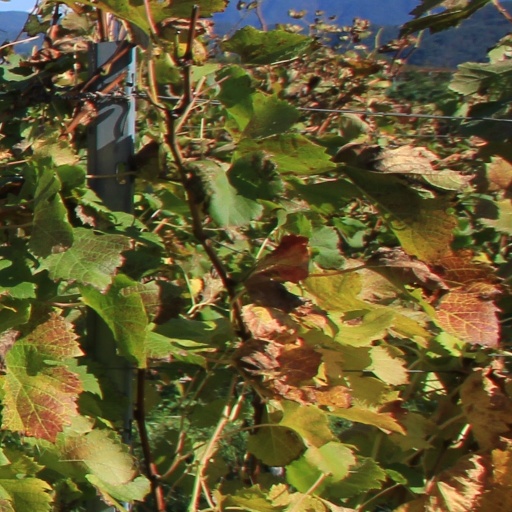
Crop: grape